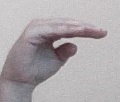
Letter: jeem